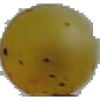
Label: Grape White 3